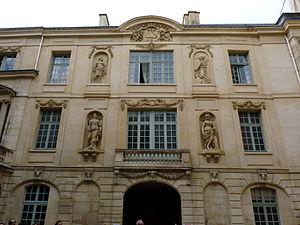
L'hôtel Amelot de Bisseuil, dit des Ambassadeurs de Hollande, à Paris. Le bâtiment séparant la deuxième cours de la rue des Guillemites.
L'hôtel Amelot de Bisseuil, dit des Ambassadeurs de Hollande, est un hôtel particulier construit au XVIIᵉ siècle dans le quartier historique du Marais, dans le 4ᵉ arrondissement de Paris Ce site est desservi par la station de métro Saint-Paul.